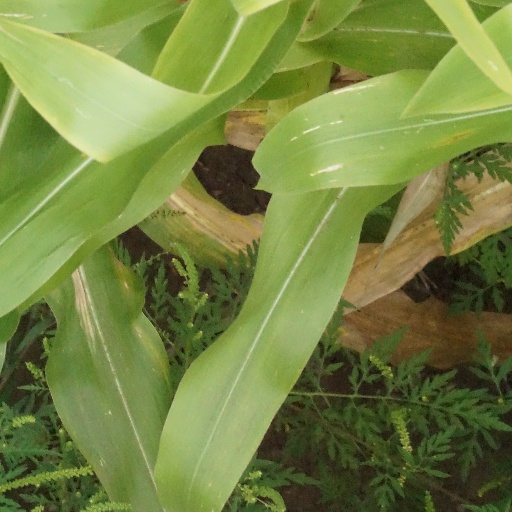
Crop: maize; corn